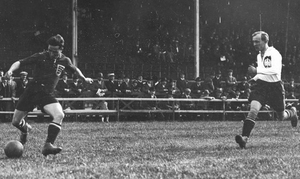
L'équipe de Hongrie de football est l'équipe nationale qui représente la Hongrie lors des compétitions internationales masculines de football, sous l'égide de la Fédération hongroise de football. Elle consiste en une sélection des meilleurs joueurs hongrois.